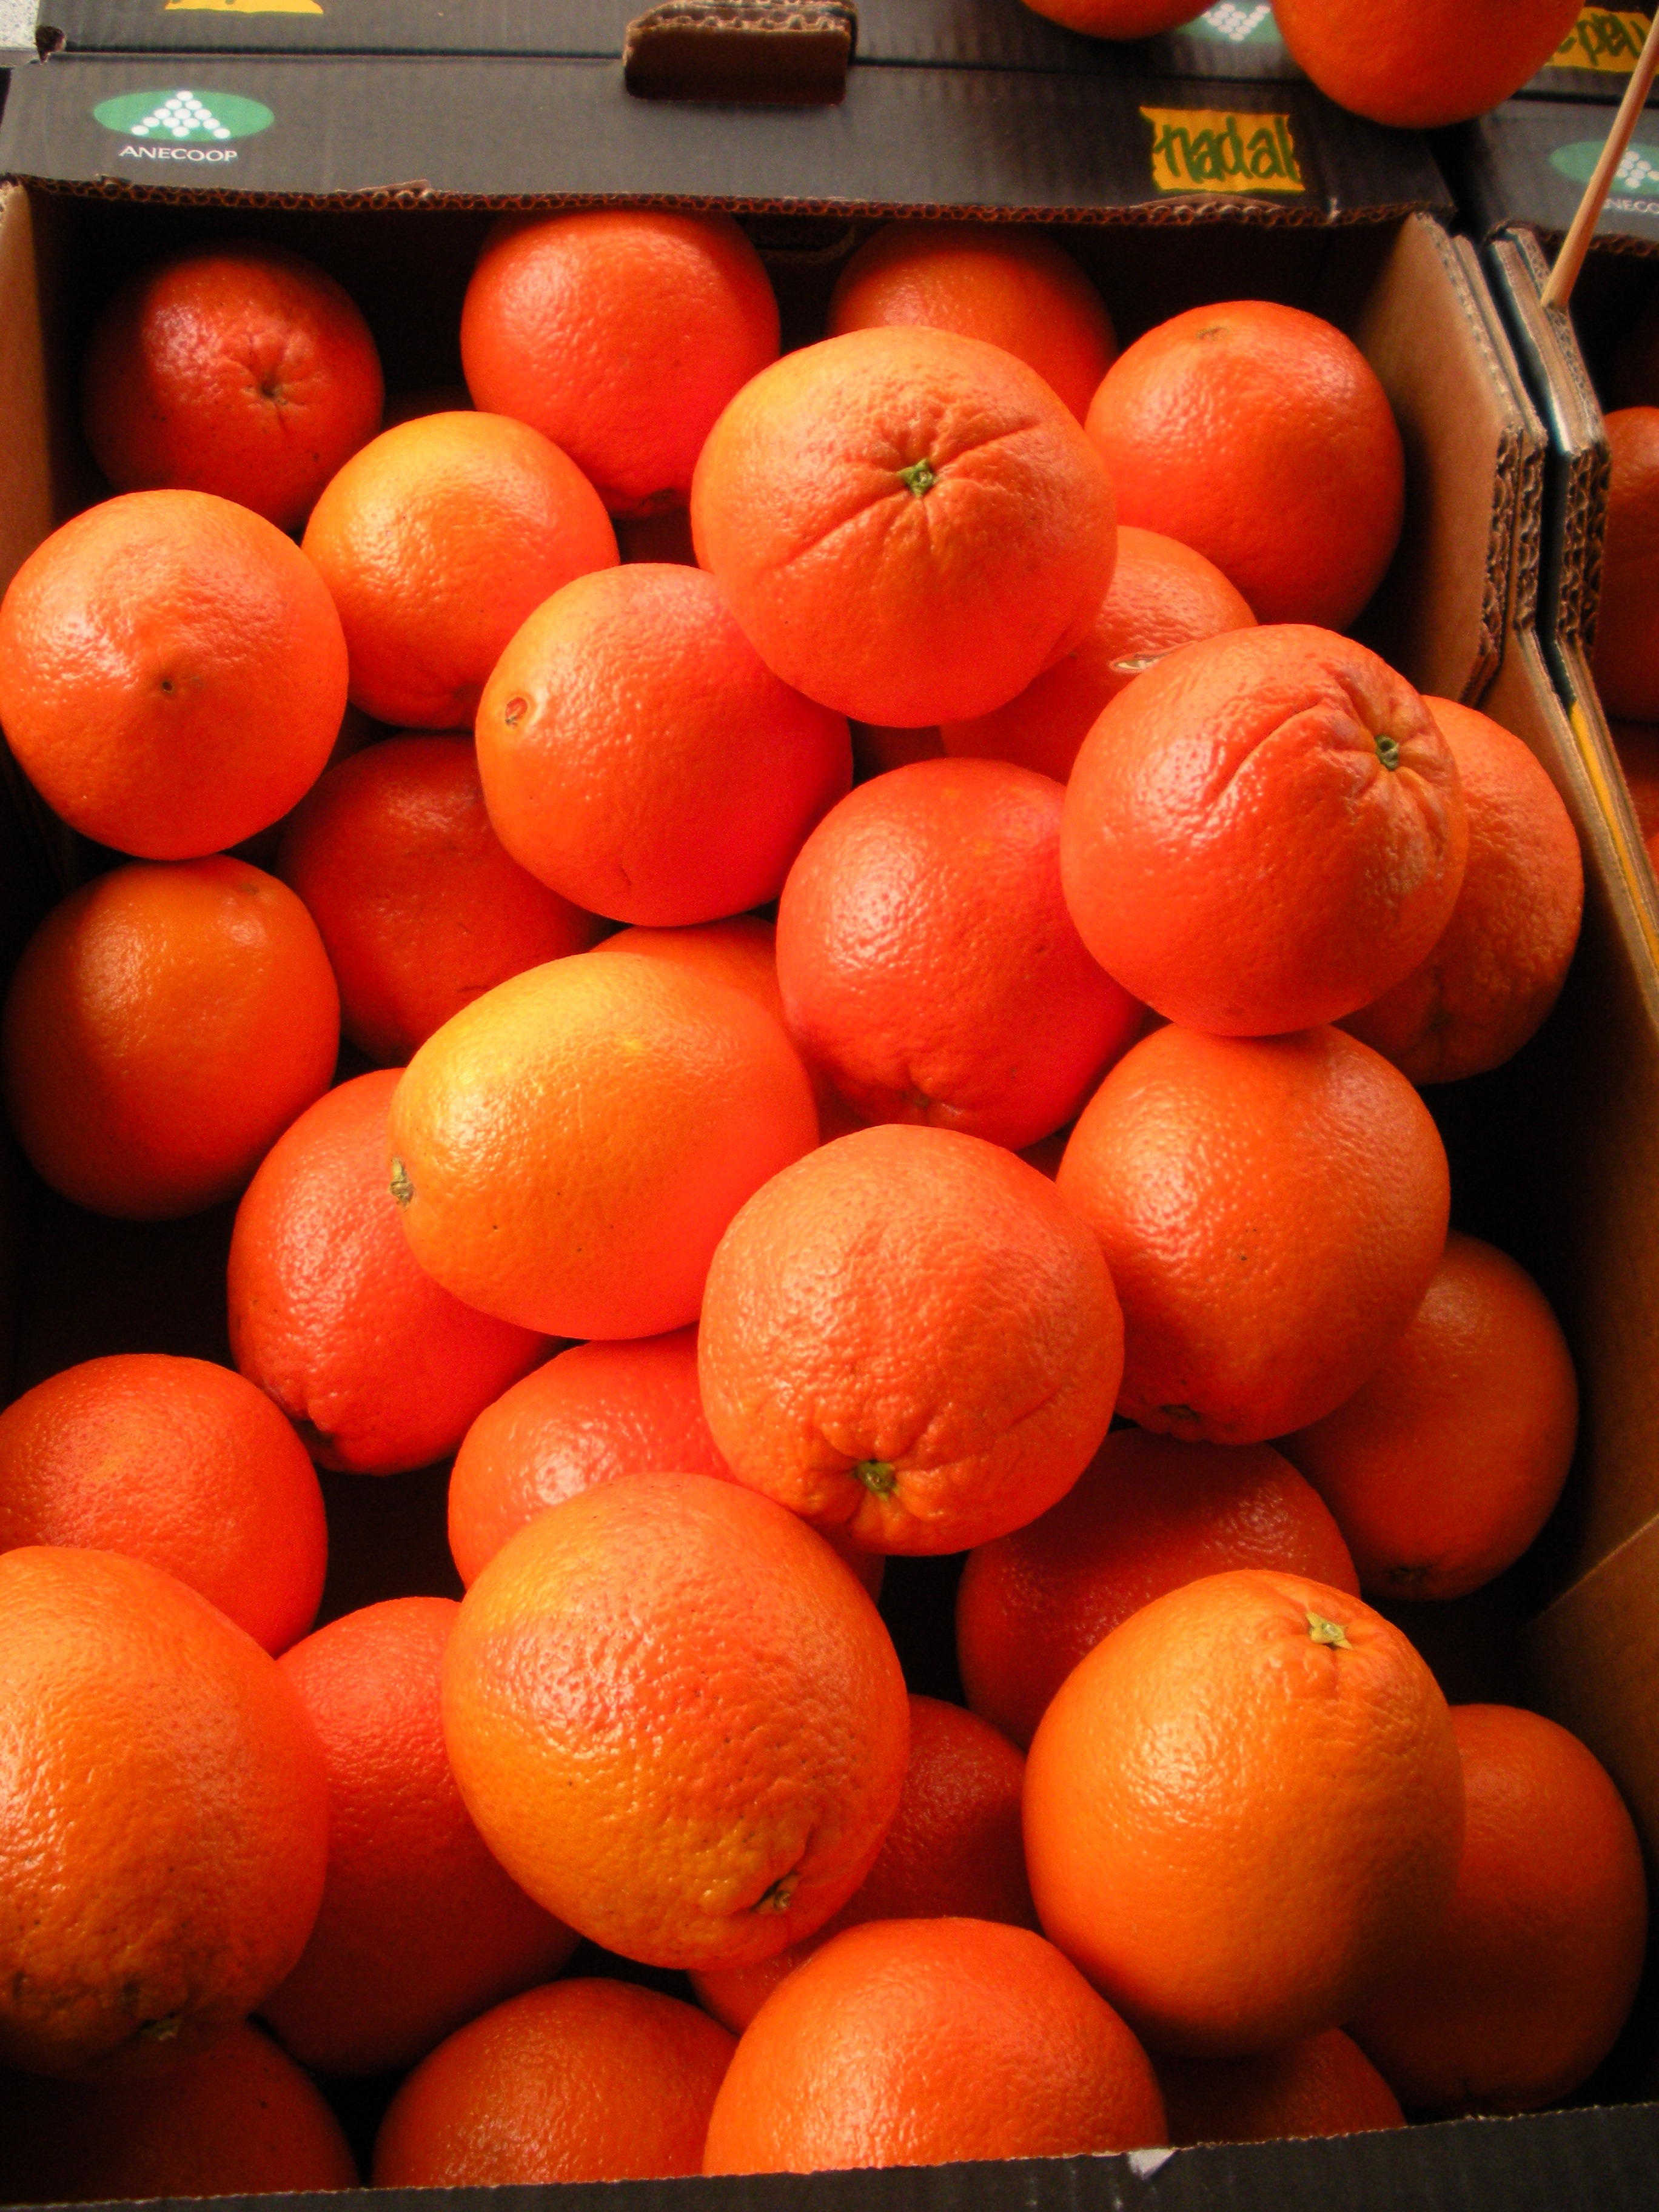
plant, fruit, sweet, orange, food, produce, vegetable, fruits, tangerine, clementine, oranges, citrus, flowering plant, mandarin orange, land plant, greengrocer, tangelo, fresh orange, fruit crate